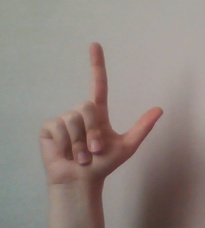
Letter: laam